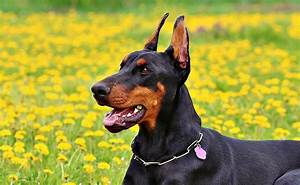
Label: dog